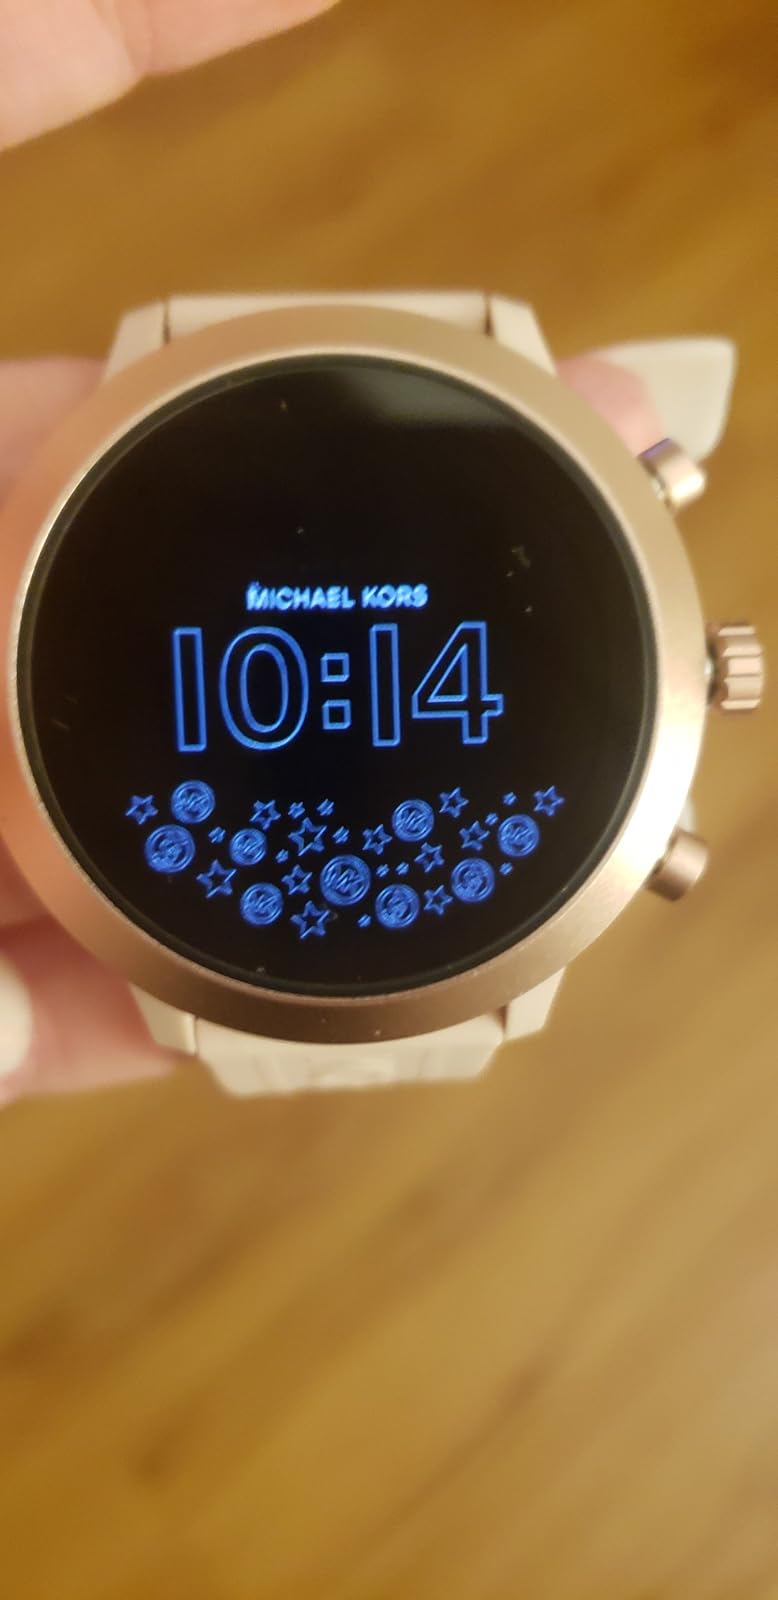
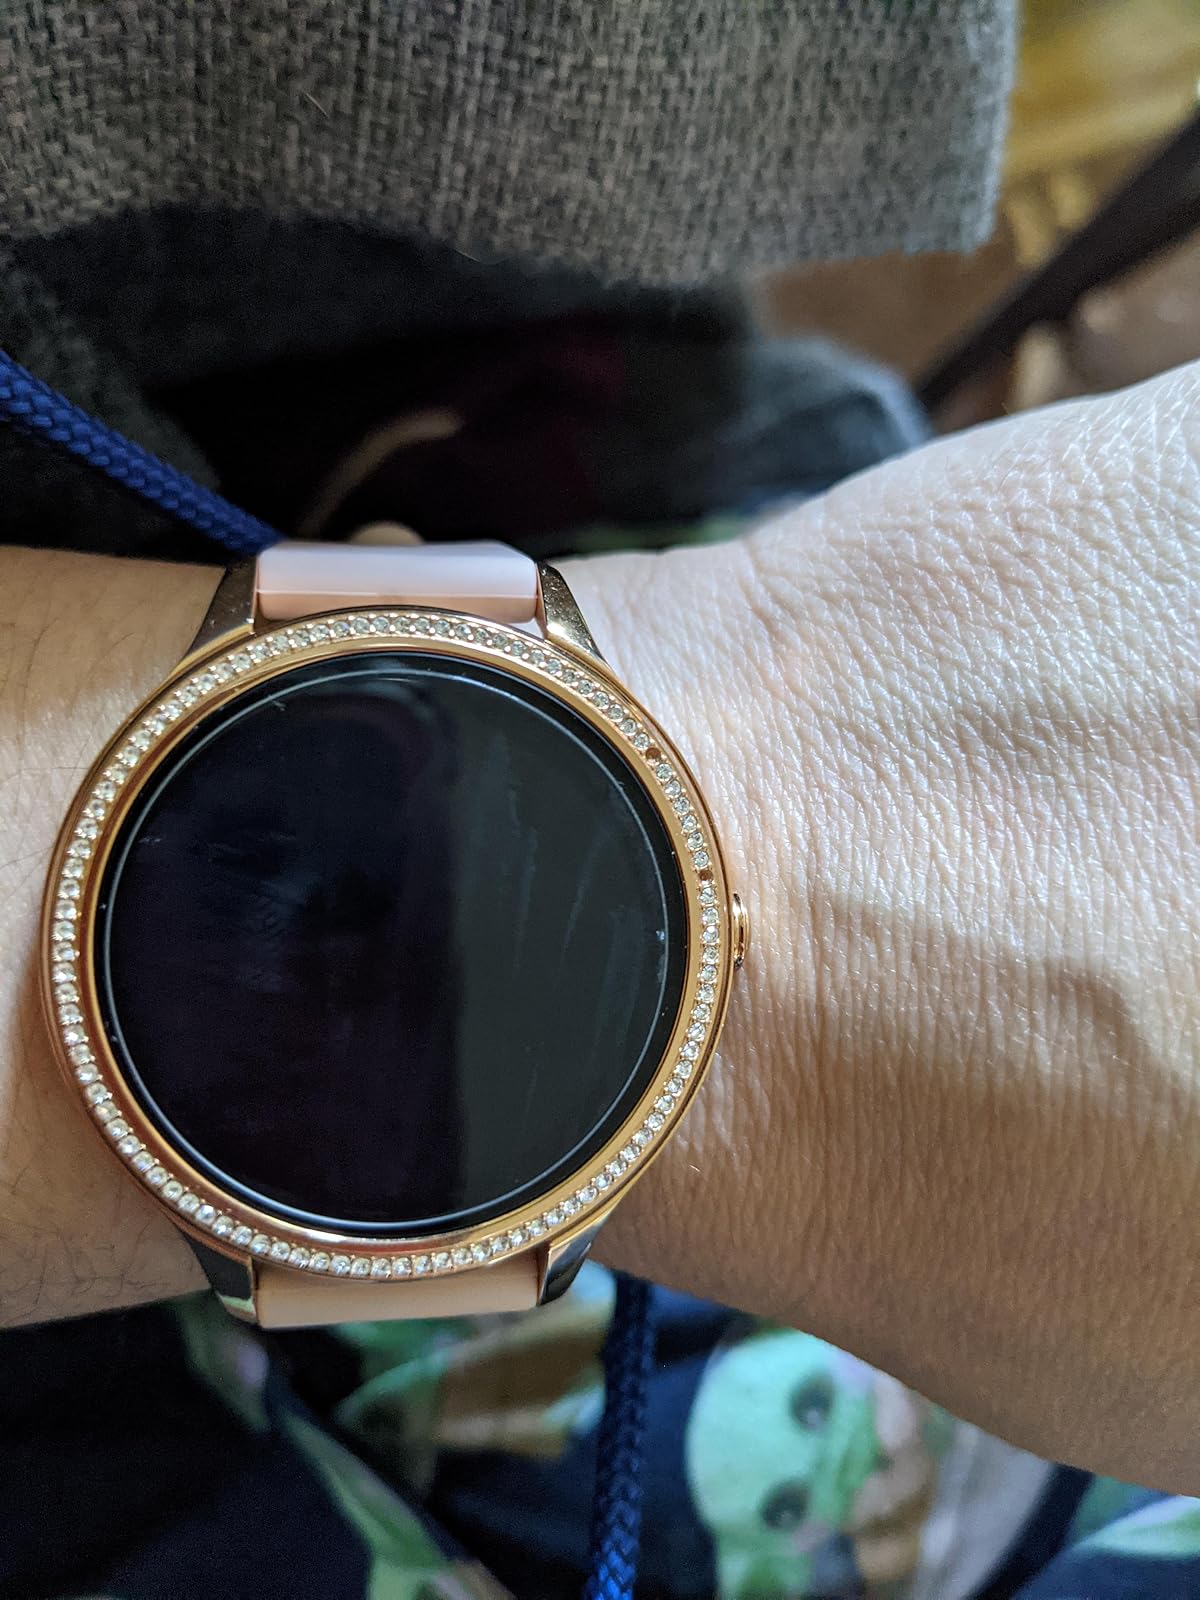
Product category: smartwatch
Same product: no